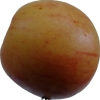
Label: apple